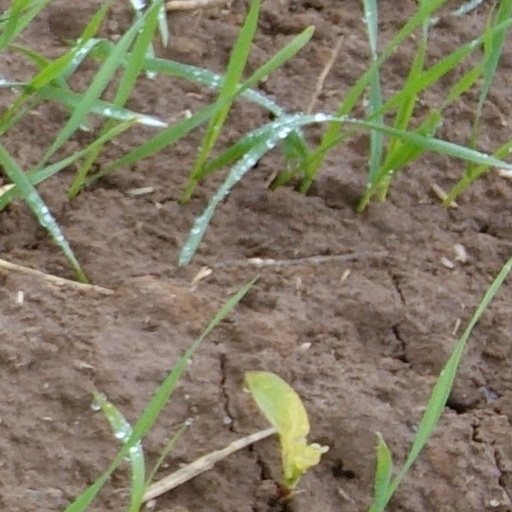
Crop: wheat